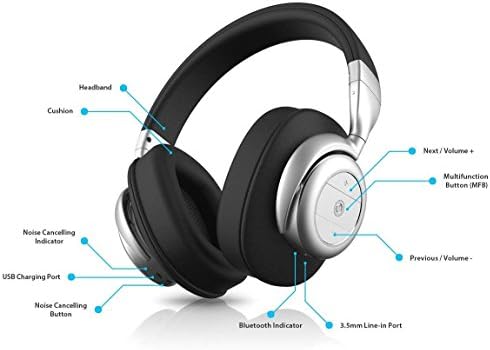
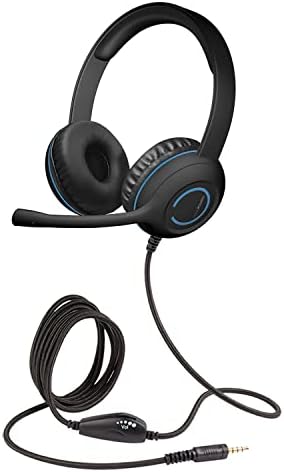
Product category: headphones
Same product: no